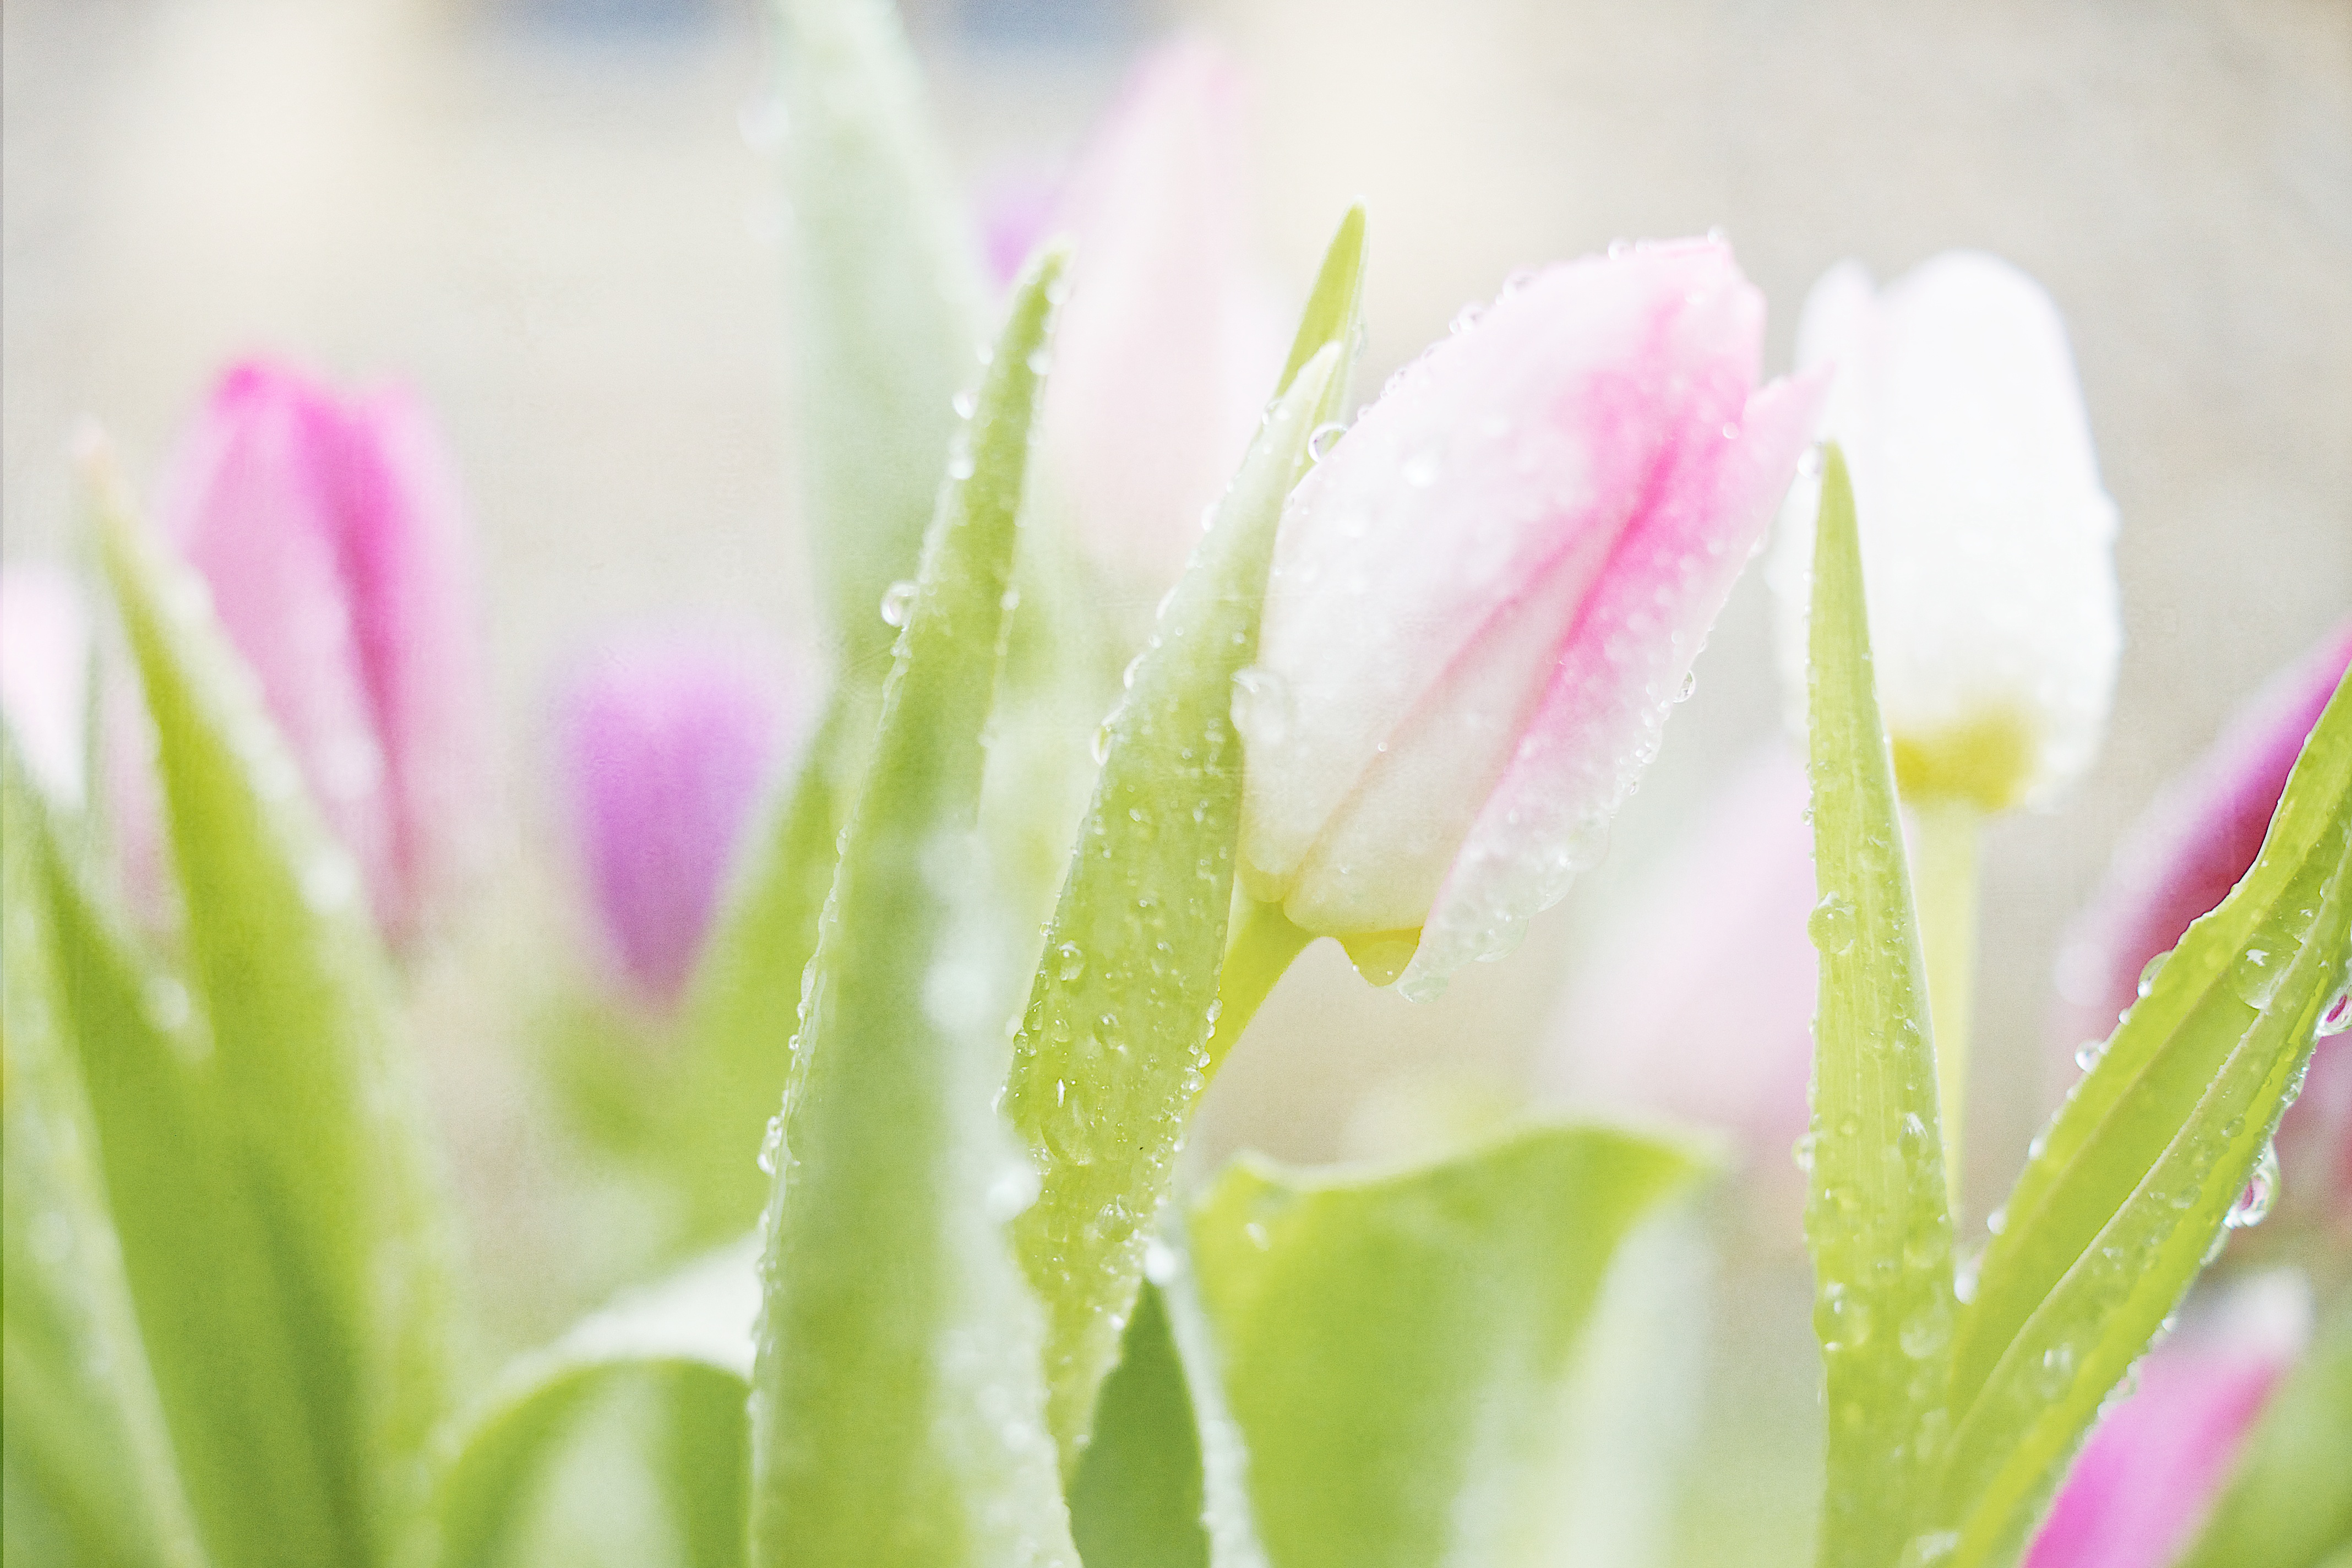
blossom, droplet, plant, photography, rain, leaf, flower, petal, tulip, green, botany, pink, flora, wildflower, close up, 2013, march, sony, tulips, textures, bud, flowery, a700, macro photography, flowering plant, plant stem, land plant